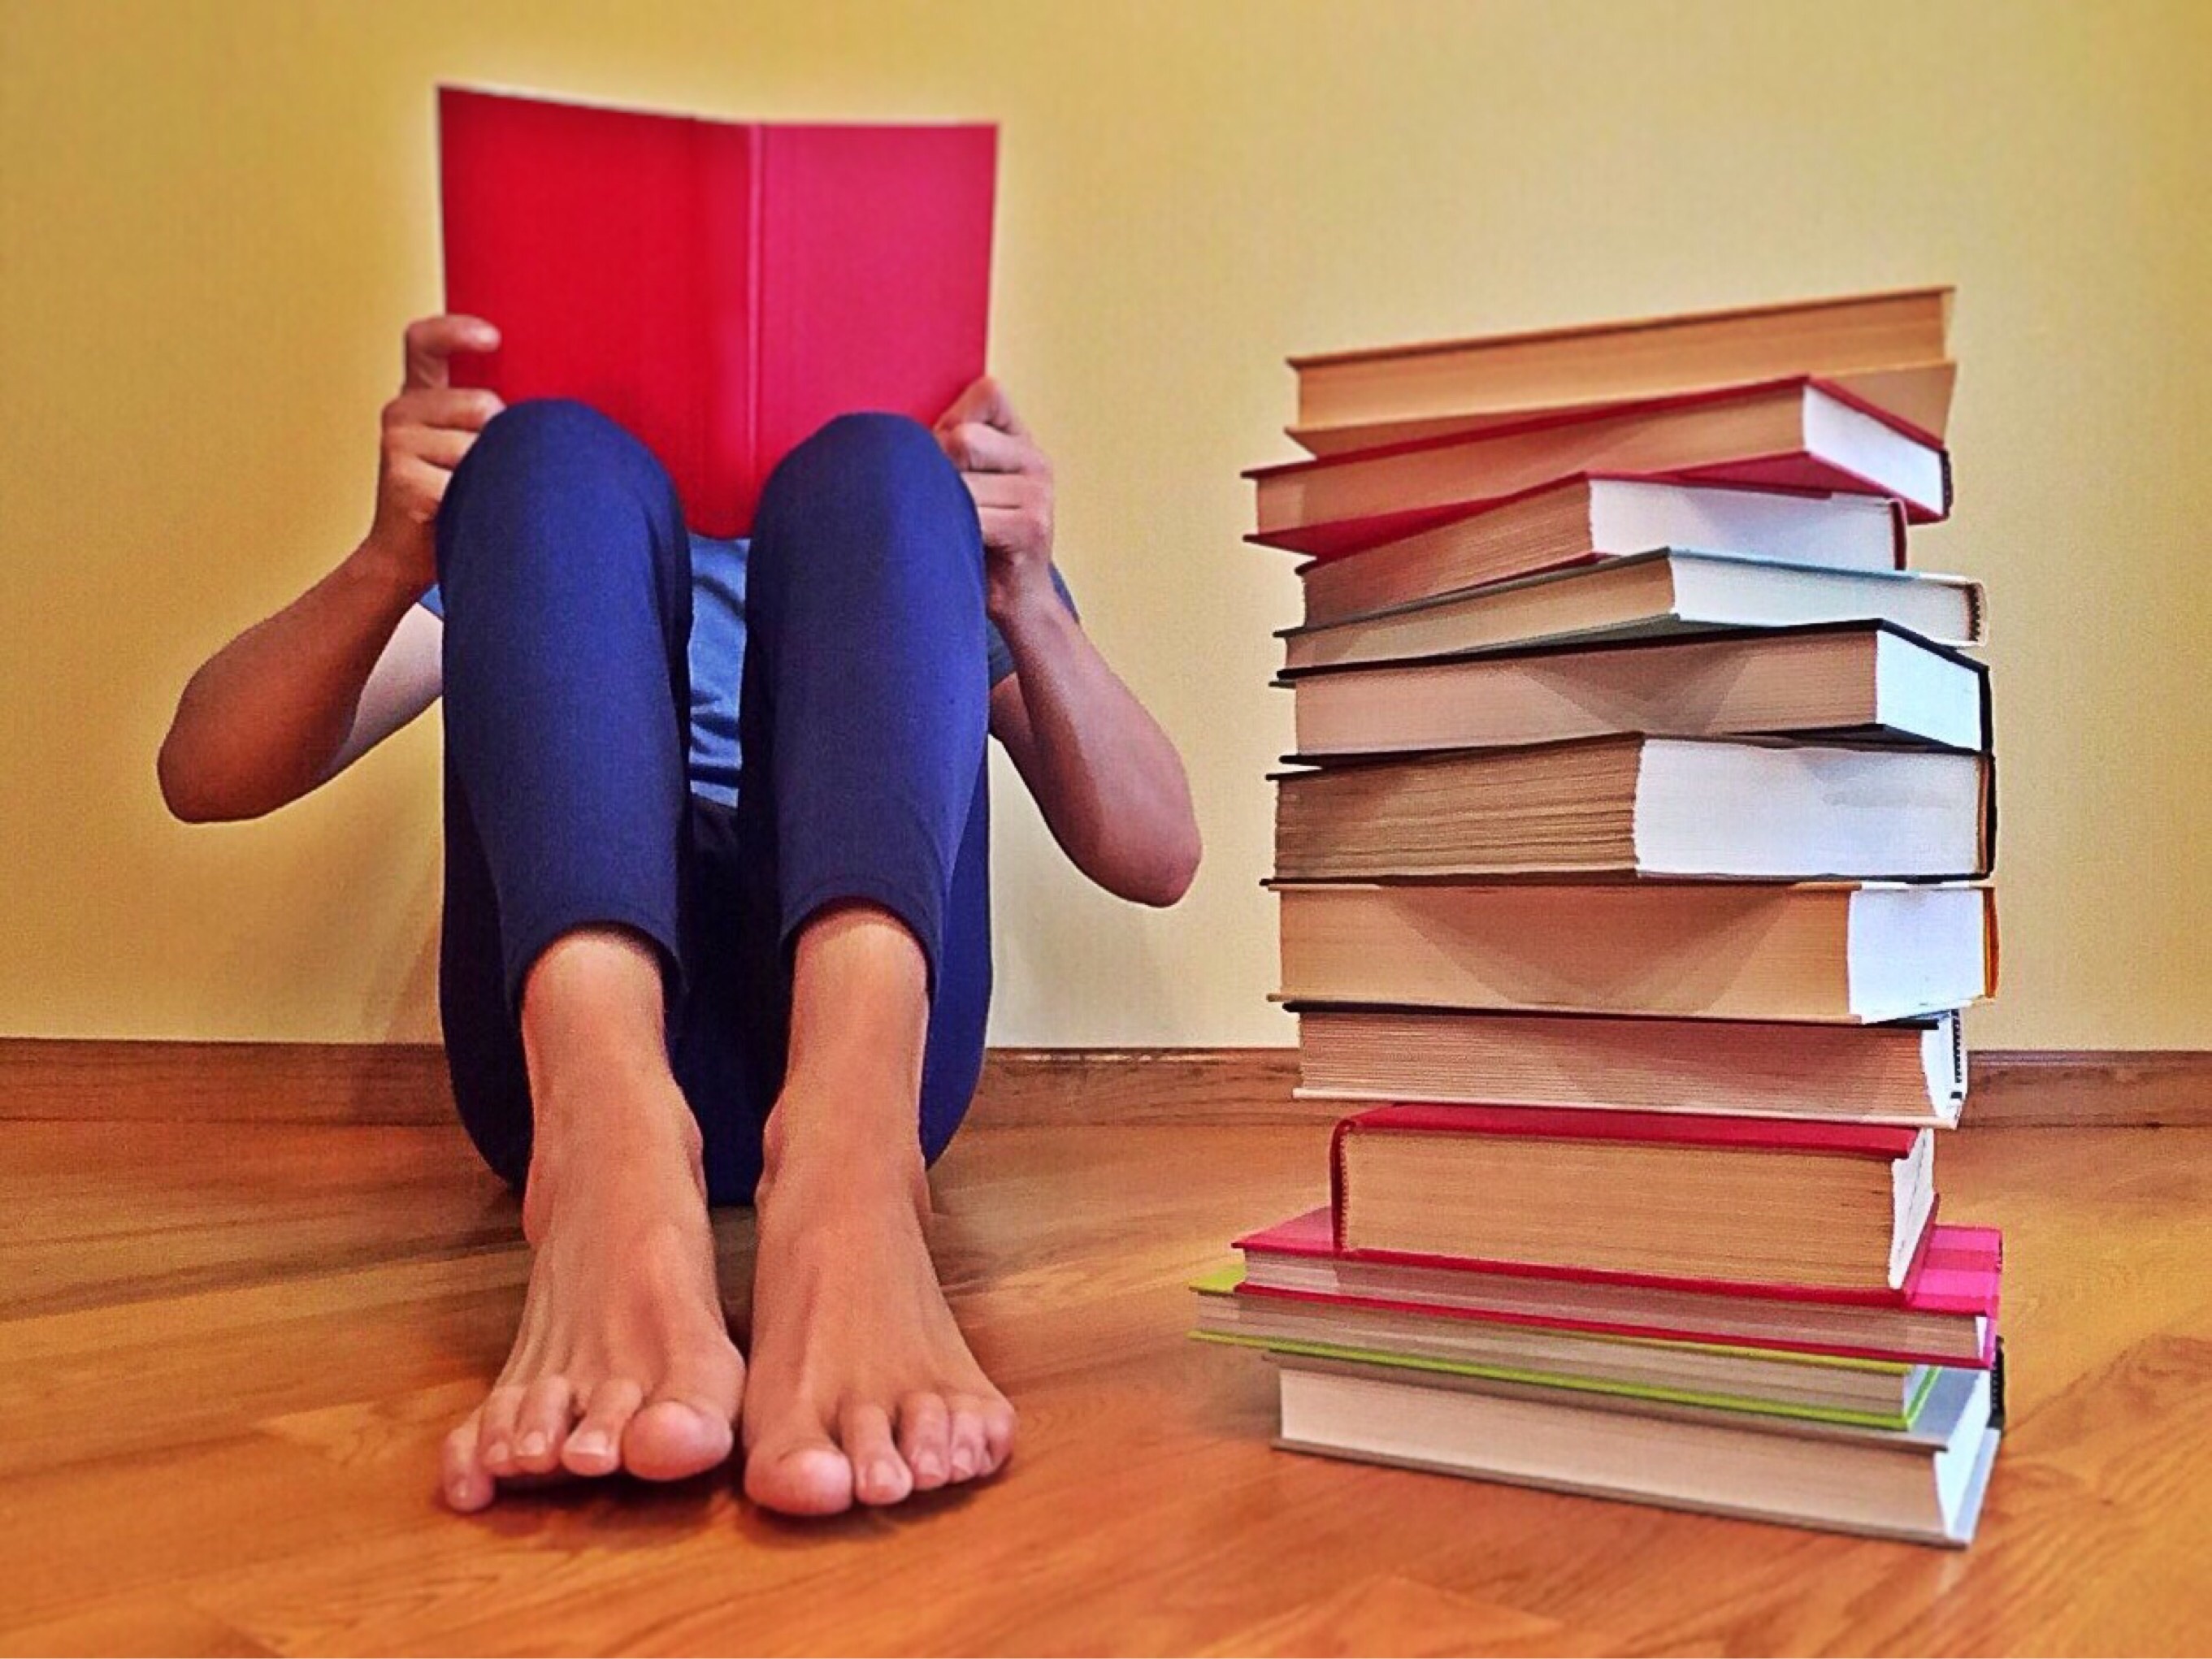
person, reading, leg, sitting, furniture, human body, indoors, books, learning, human positions, human action, physical fitness